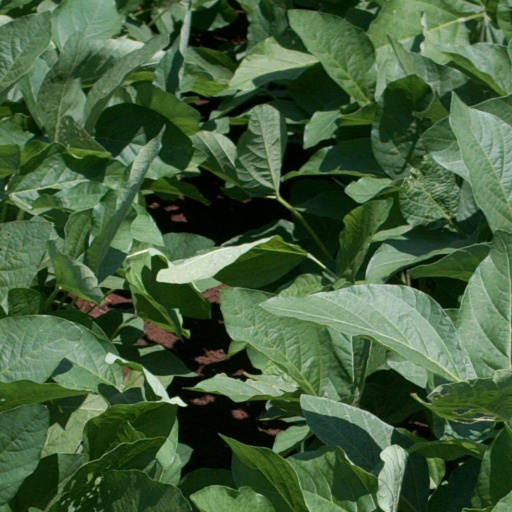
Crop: soybean